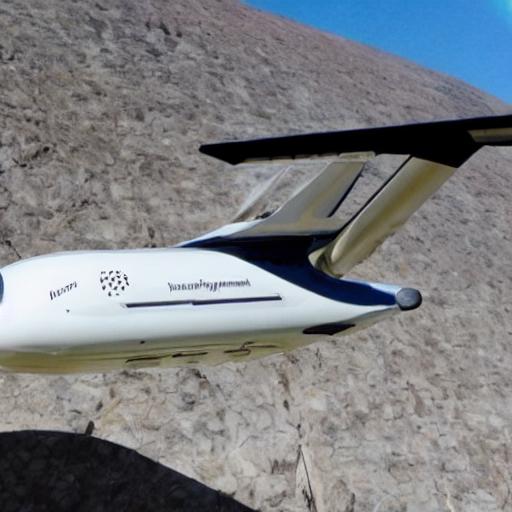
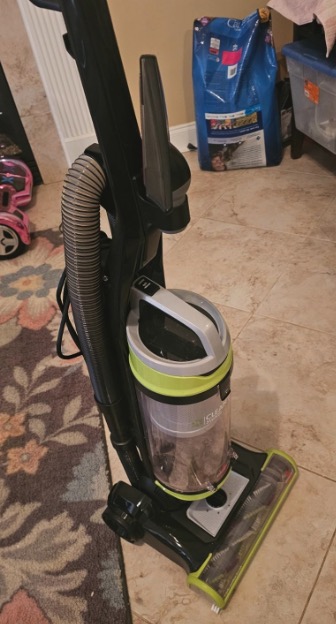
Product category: items_vacuum
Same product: no